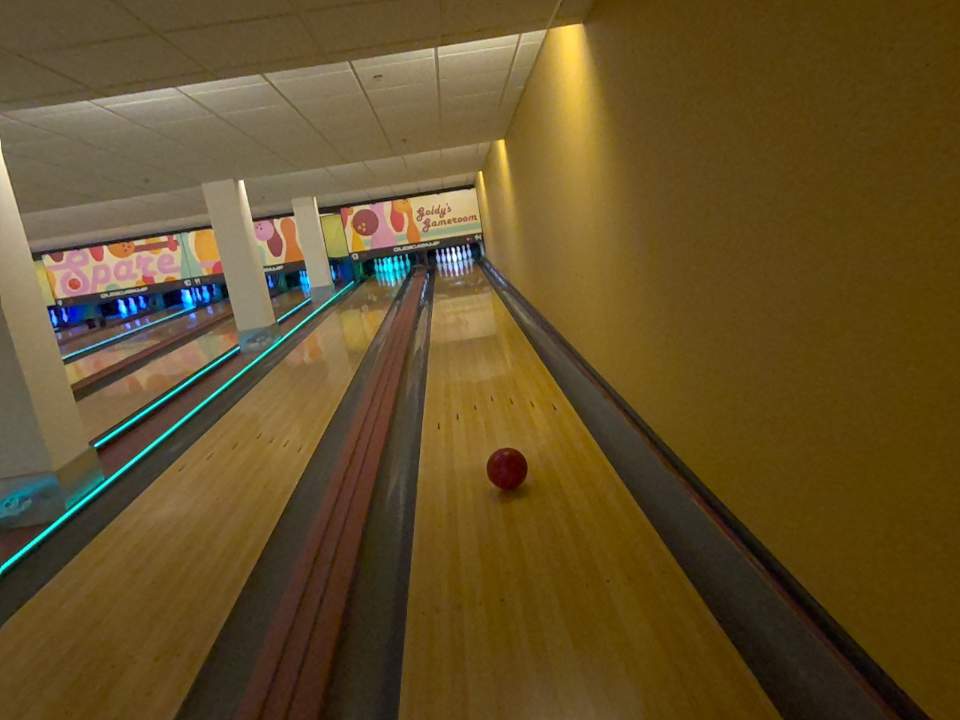
Object: bowling_ball